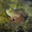
Label: frog